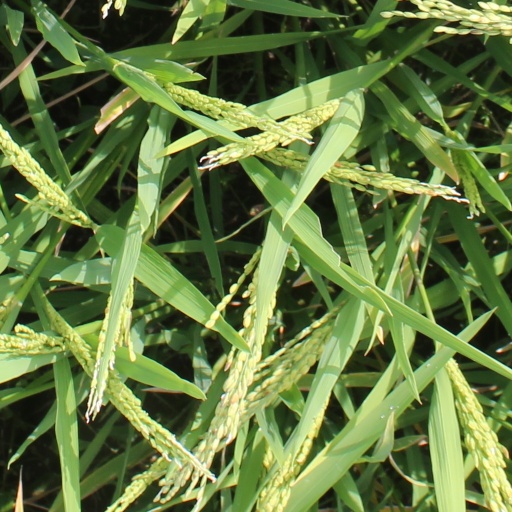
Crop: rice